Robert Whitaker (equestrian)

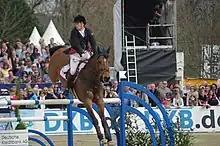

Robert Whitaker (born 26 January 1983) is a British show jumper who rides for the British Team.